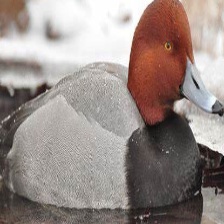
Species: RED HEADED DUCK
Scientific name: AYTHYA AMERICANA
ImageNet parent category: drake